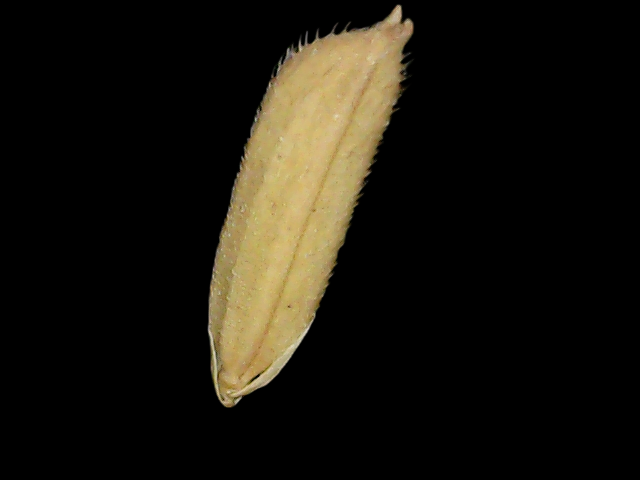
Rice variety: Binadhan14